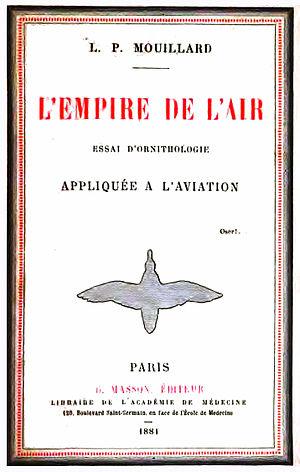
Louis-Pierre-Marie Mouillard, né le 30 septembre 1834 à Lyon et mort le 20 septembre 1897 au Caire est un pionnier français de l’aéronautique du XIXᵉ siècle, ingénieur et chercheur.